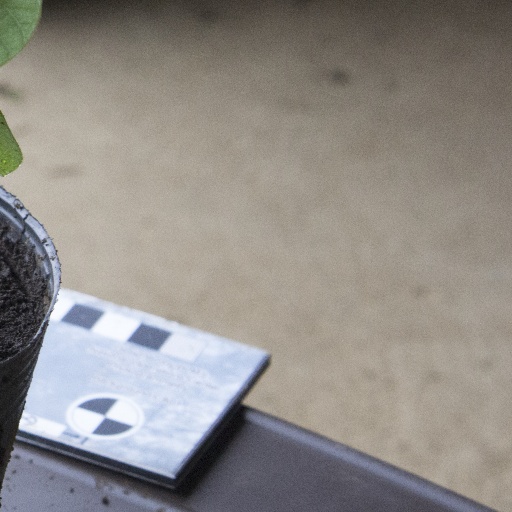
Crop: soybean